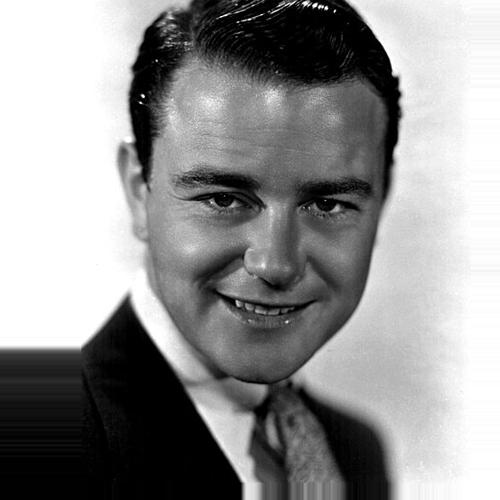
Age: 31